Classical period (music)

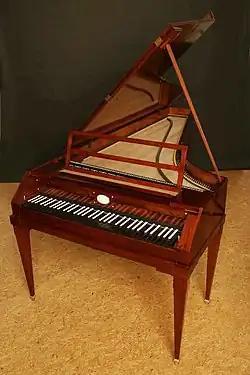
Fortepiano by Paul McNulty after Walter & Sohn, c. 1805

One crucial change was the shift towards harmonies centering on "flatward" keys: shifts in the subdominant direction. In the Classical style, major key was far more common than minor, chromaticism being moderated through the use of "sharpward" modulation (e.g., a piece in C major modulating to G major, D major, or A major, all of which are keys with more sharps). As well, sections in the minor mode were often used for contrast. Beginning with Mozart and Clementi, there began a creeping colonization of the subdominant region (the ii or IV chord, which in the key of C major would be the keys of d minor or F major). With Schubert, subdominant modulations flourished after being introduced in contexts in which earlier composers would have confined themselves to dominant shifts (modulations to the dominant chord, e.g., in the key of C major, modulating to G major). This introduced darker colors to music, strengthened the minor mode, and made structure harder to maintain. Beethoven contributed to this by his increasing use of the fourth as a consonance, and modal ambiguity—for example, the opening of the Symphony No. 9 in D minor.